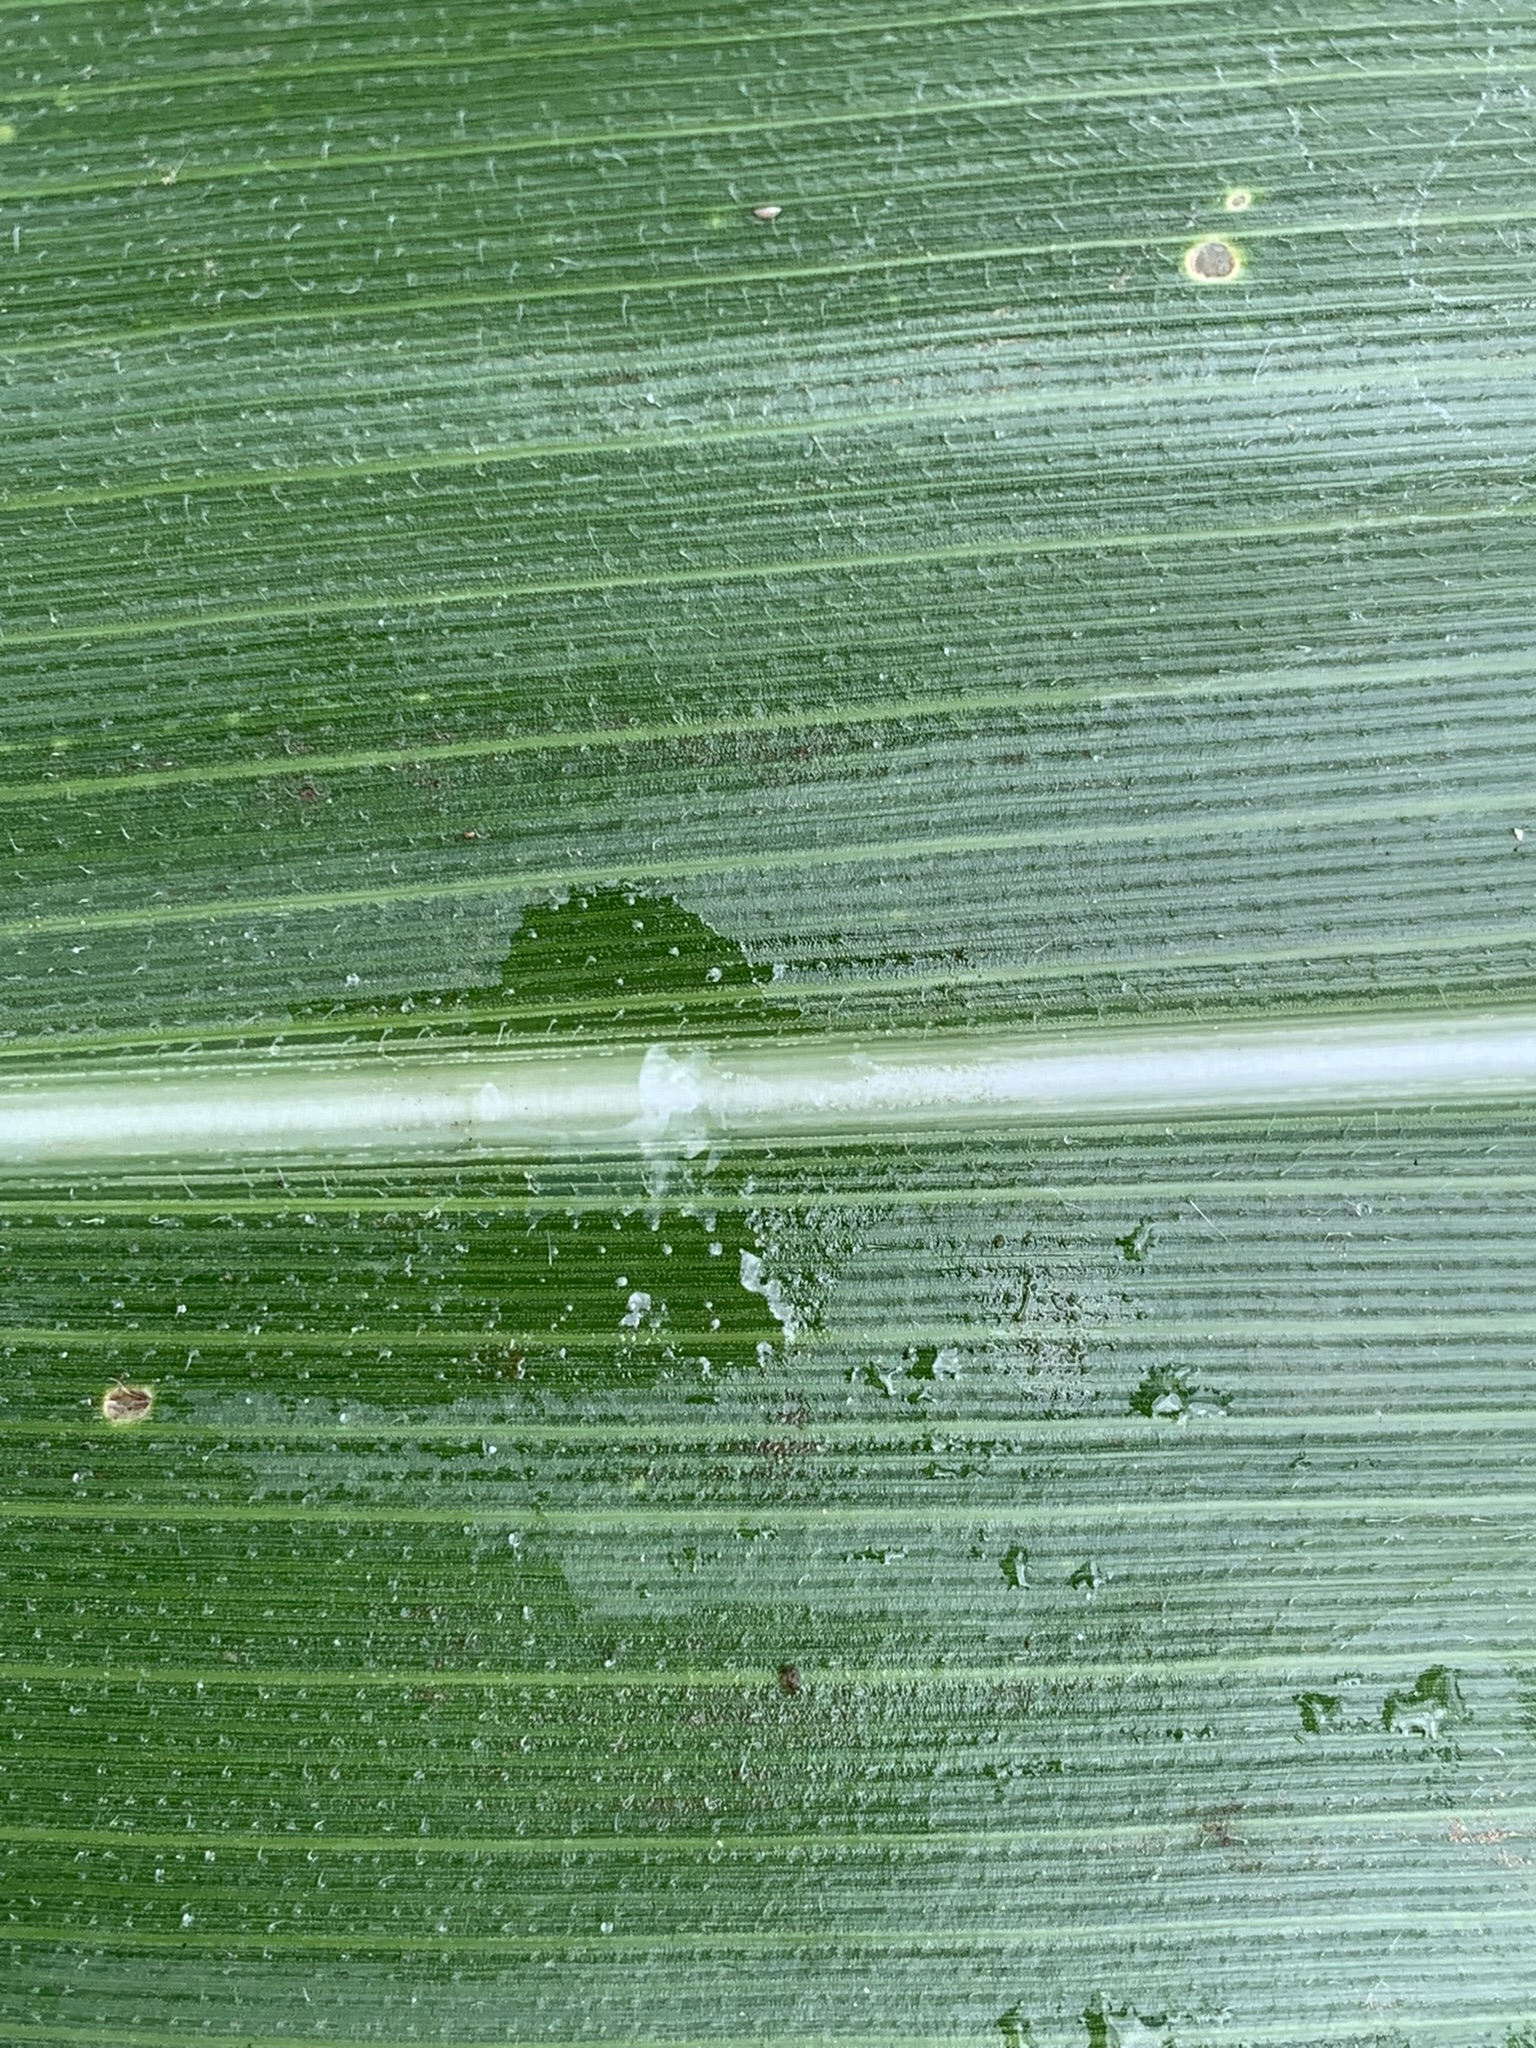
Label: Healthy